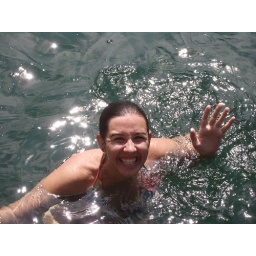
there were fish swimming around you.